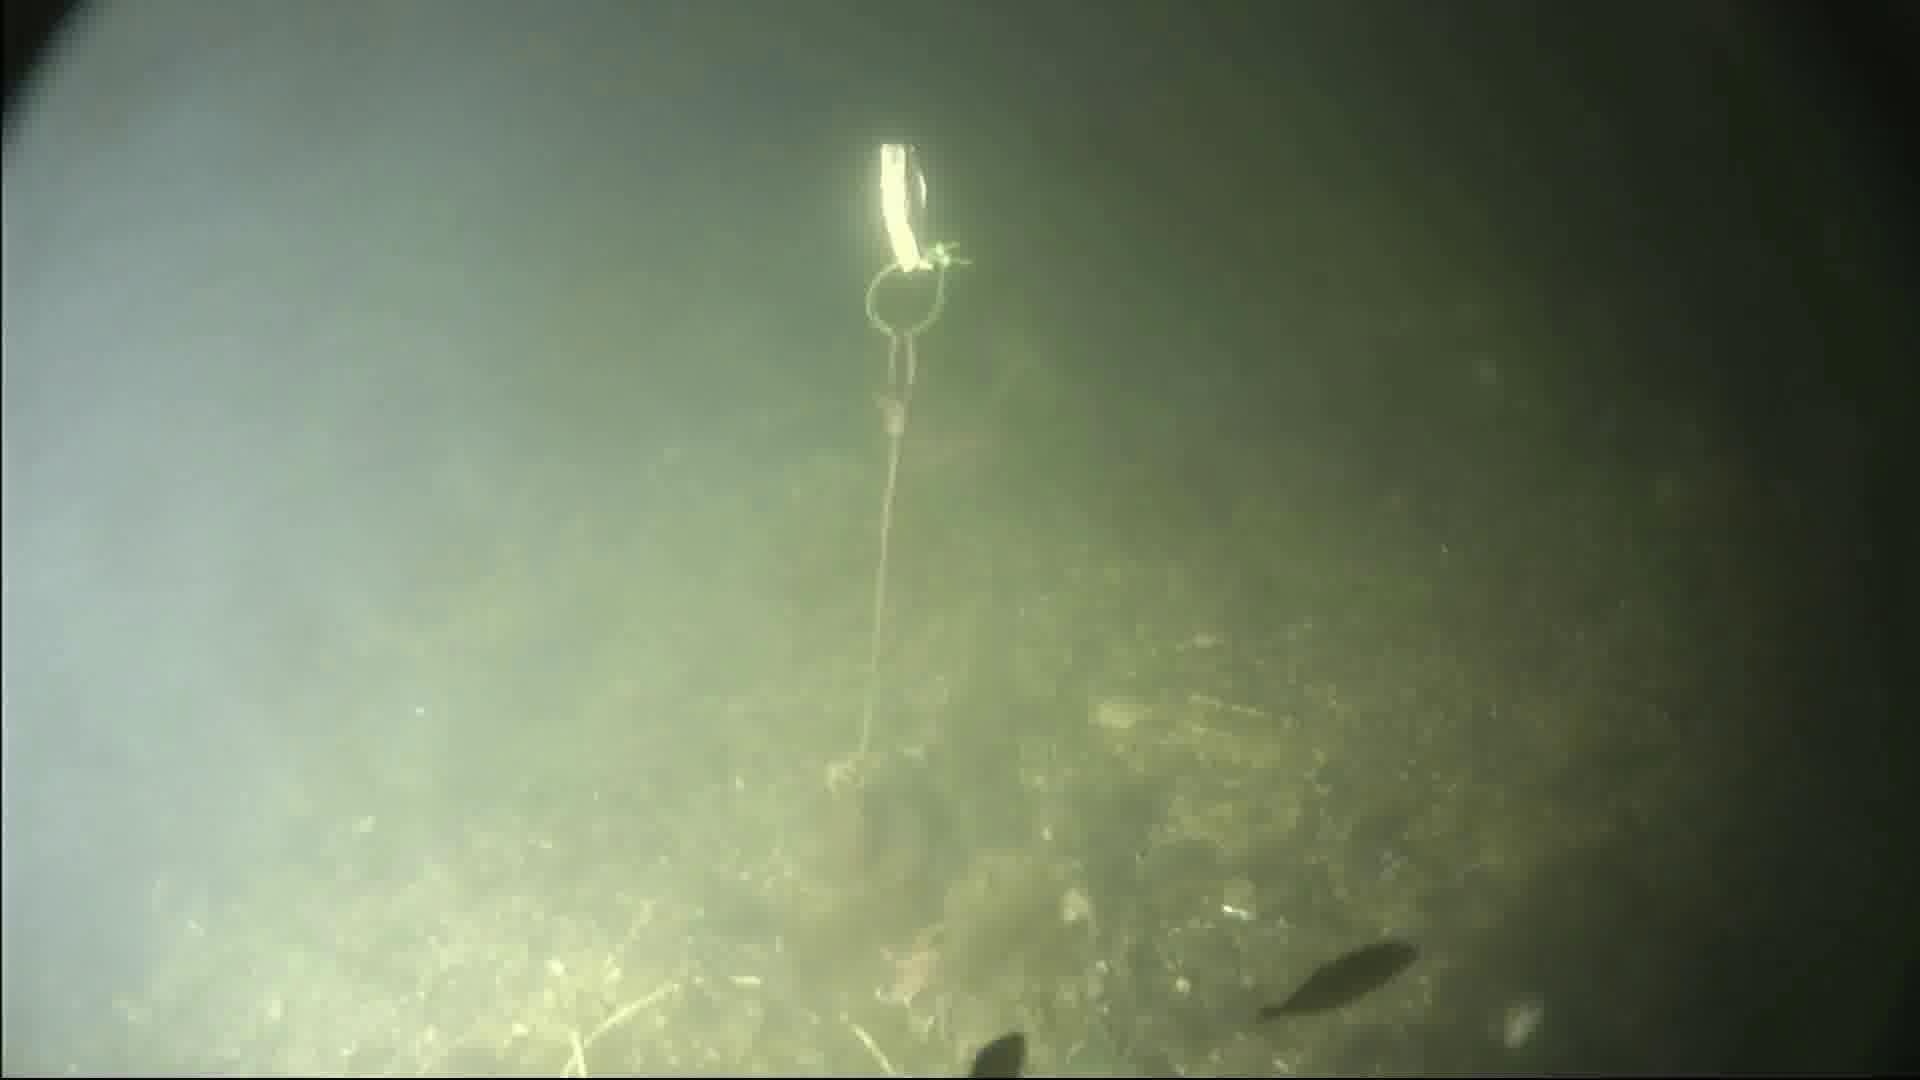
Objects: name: starfish
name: small_fish
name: crab